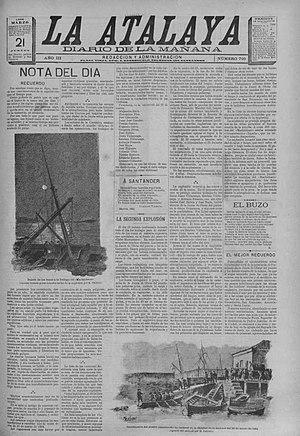
Le Cabo Machichaco est un bateau à vapeur construit à Newcastle en 1882. La compagnie Ybarra l'acquiert en 1885 avec l'objectif de l'utiliser au service du cabotage entre Bilbao et Séville, dont la première escale est le port de Santander.